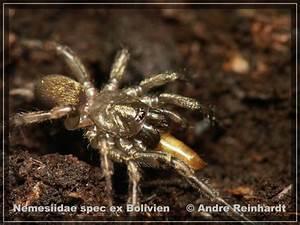
spider